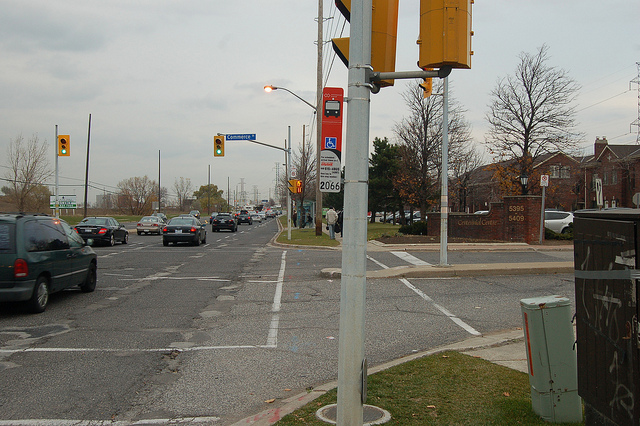
user: Given an image and a question. Answer the question in a short answer. Question: What do these street lights do? Short Answer:
assistant: control traffic